Al-Karaji

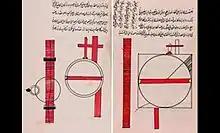
Diagrams from Al-Karaji's work on "hidden waters"

(c. 953 – c. 1029) was a 10th-century Persian mathematician and engineer who flourished at Baghdad. He was born in Karaj, a city near Tehran. His three principal surviving works are mathematical: "Al-Badi' fi'l-hisab" ("Wonderful on calculation"), "Al-Fakhri fi'l-jabr wa'l-muqabala" ("Glorious on algebra"), and "Al-Kafi fi'l-hisab" ("Sufficient on calculation").